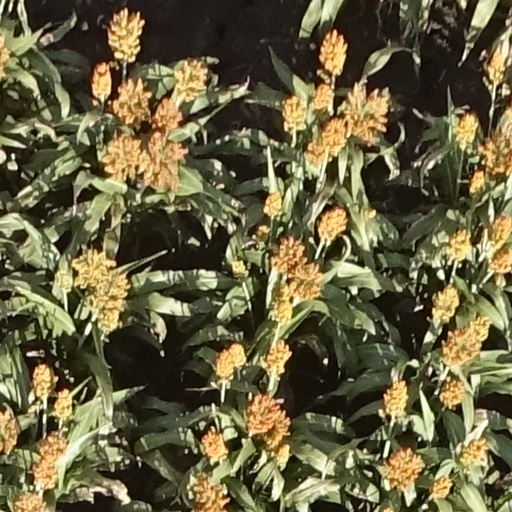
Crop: sorghum